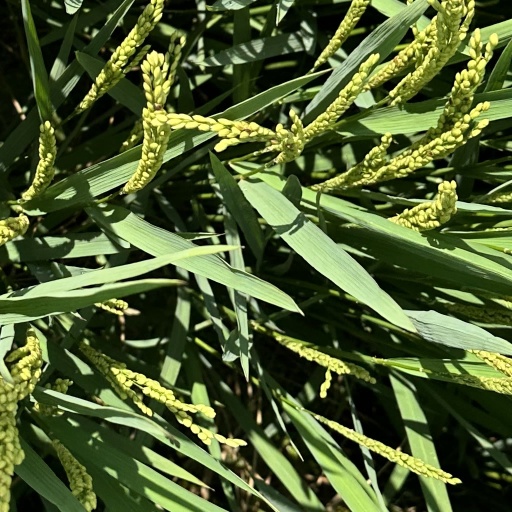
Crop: rice